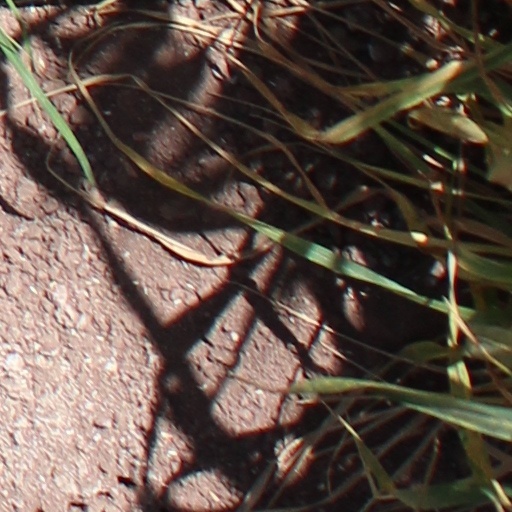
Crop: wheat